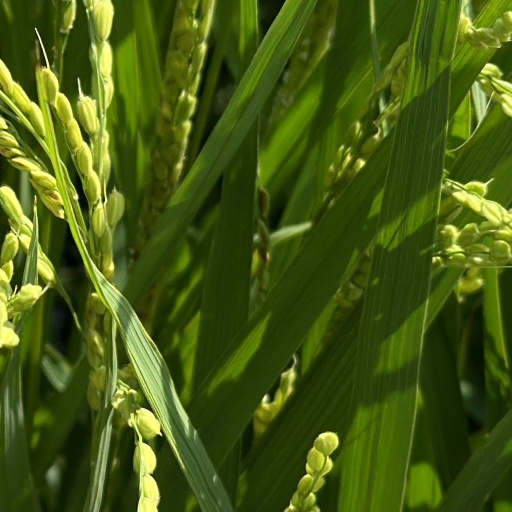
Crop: rice